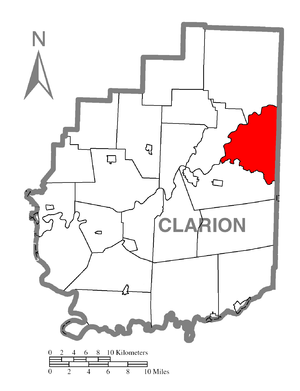
Millcreek Township est un township, situé à l'est du comté de Clarion, aux États-Unis. En 2010, il comptait une population de 396 habitants.